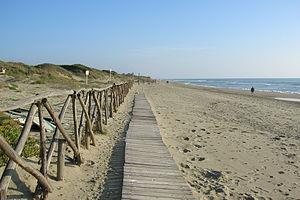
La plage de Capocotta est la zone de la côte romaine située sur la mer Méditerranée, entre les km 7,6 et 10,1 km de la via Litoranea, et entre Castel Porziano et Torvaianica. Elle se trouve dans le Municipio X de Rome. Elle constitue l’une des dunes les mieux préservées d’Italie, et est considérée comme la plus belle plage de Rome. Le site de Capocotta couvre 45 hectares et fait partie depuis 1996 de la réserve naturelle d'État du Littoral Romain.
La réserve naturelle d'État du littoral romain est une zone protégée établie par le Ministère de l'Environnement, par le décret du 29 mars 1996. Elle préserve l'environnement naturel, les zones historiques, archéologiques et agricoles, à Rome et Fiumicino, de la marina de Palidoro à la plage de Capocotta.
Rome /ʁɔm/ est la capitale de l'Italie. Située au centre-ouest de la péninsule italienne, près de la mer Tyrrhénienne, elle est également la capitale de la région du Latium, et fut celle de l'Empire romain durant 357 ans. En 2019, elle compte 2 844 395 habitants établis sur 1 285 km², ce qui fait d'elle la commune la plus peuplée d'Italie et la troisième plus étendue d'Europe après Moscou et Londres. Son aire urbaine recense 4 356 403 habitants en 2016. Elle présente en outre la particularité de contenir un État enclavé dans son territoire : la cité-État du Vatican, dont le pape est le souverain. C'est le seul exemple existant d'un État à l'intérieur d'une ville.